Rationing

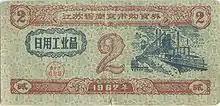
Nanjing 1962 daily industrial products ration stamp/coupon, China.

Short-term rationing for gas and other fuels was introduced in the U.S. states of New Jersey and New York following Hurricane Sandy in 2012.